Alexander Gutman

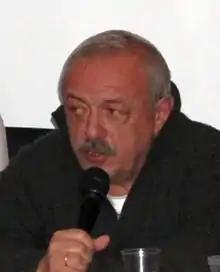

Alexander Ilyich Gutman (29 January 1945 – 17 February 2016), also spelt as Alexandre Goutman and Aleksandr Gutman, was a Russian film director of Jewish origin. During a 30-year career, Gutman shot over 50 documentary films, 13 of them as film director. He won awards at several Russian and international film festivals.